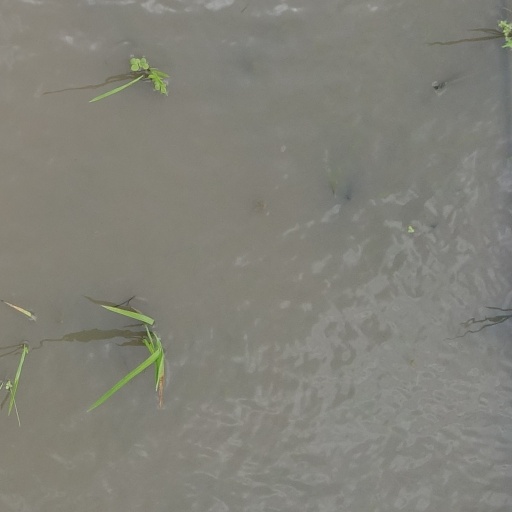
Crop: rice